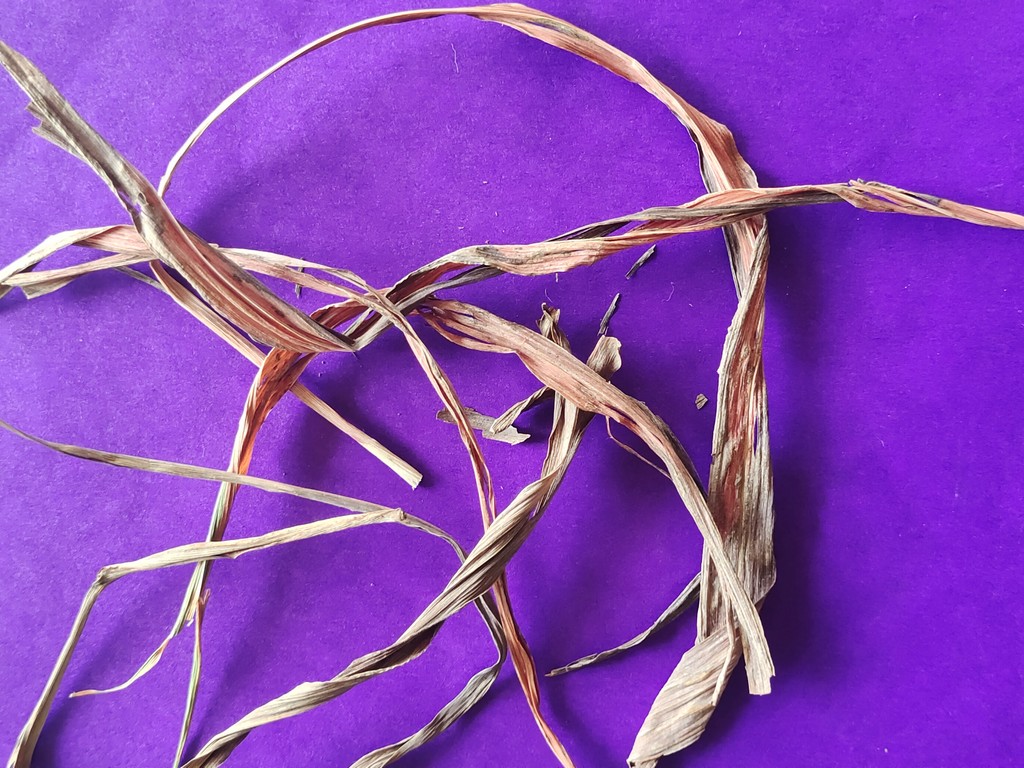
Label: Dried